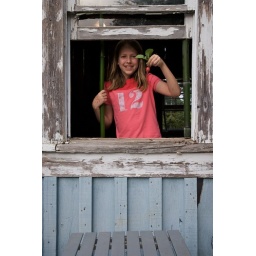
girl with radish and bamboo in barn